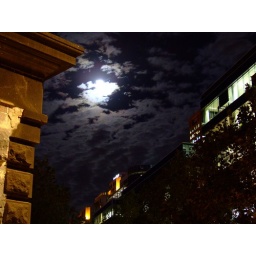
Melbourne at night - Moon over Southbank buildings and bridge column